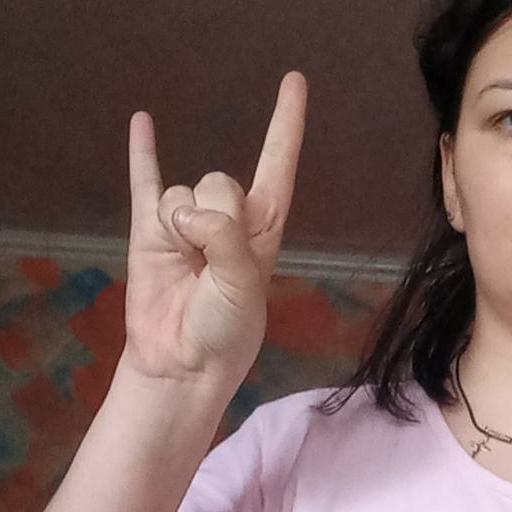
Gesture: rock